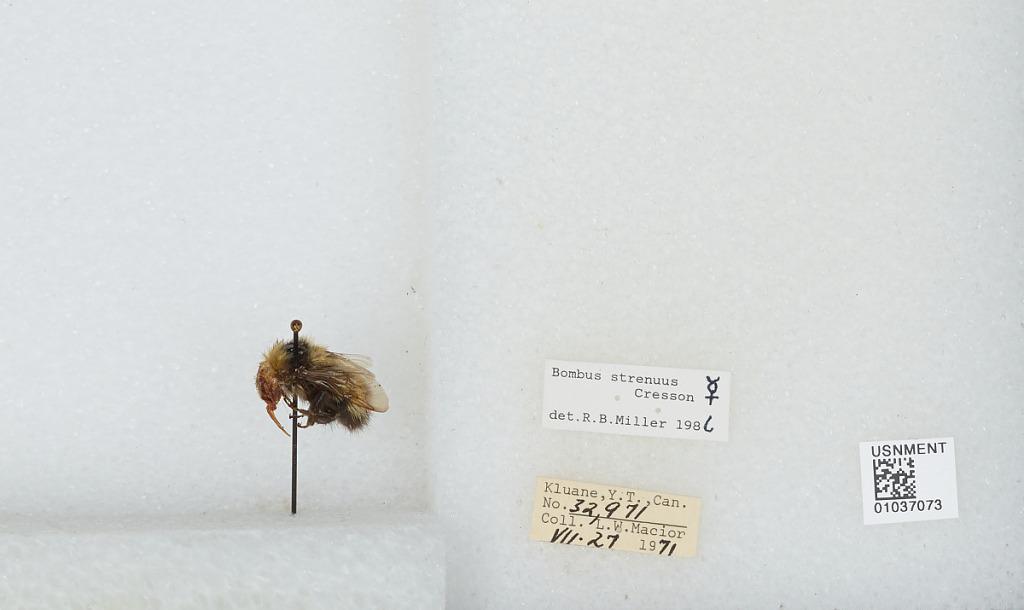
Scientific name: Bombus (Alpinobombus) neoboreus Sladen
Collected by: L. Macior
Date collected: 1971-7-27
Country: Canada
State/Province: Yukon Territory
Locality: Kluane
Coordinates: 60.75, -139.5
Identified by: Miller, R. B.